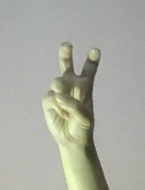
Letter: toot